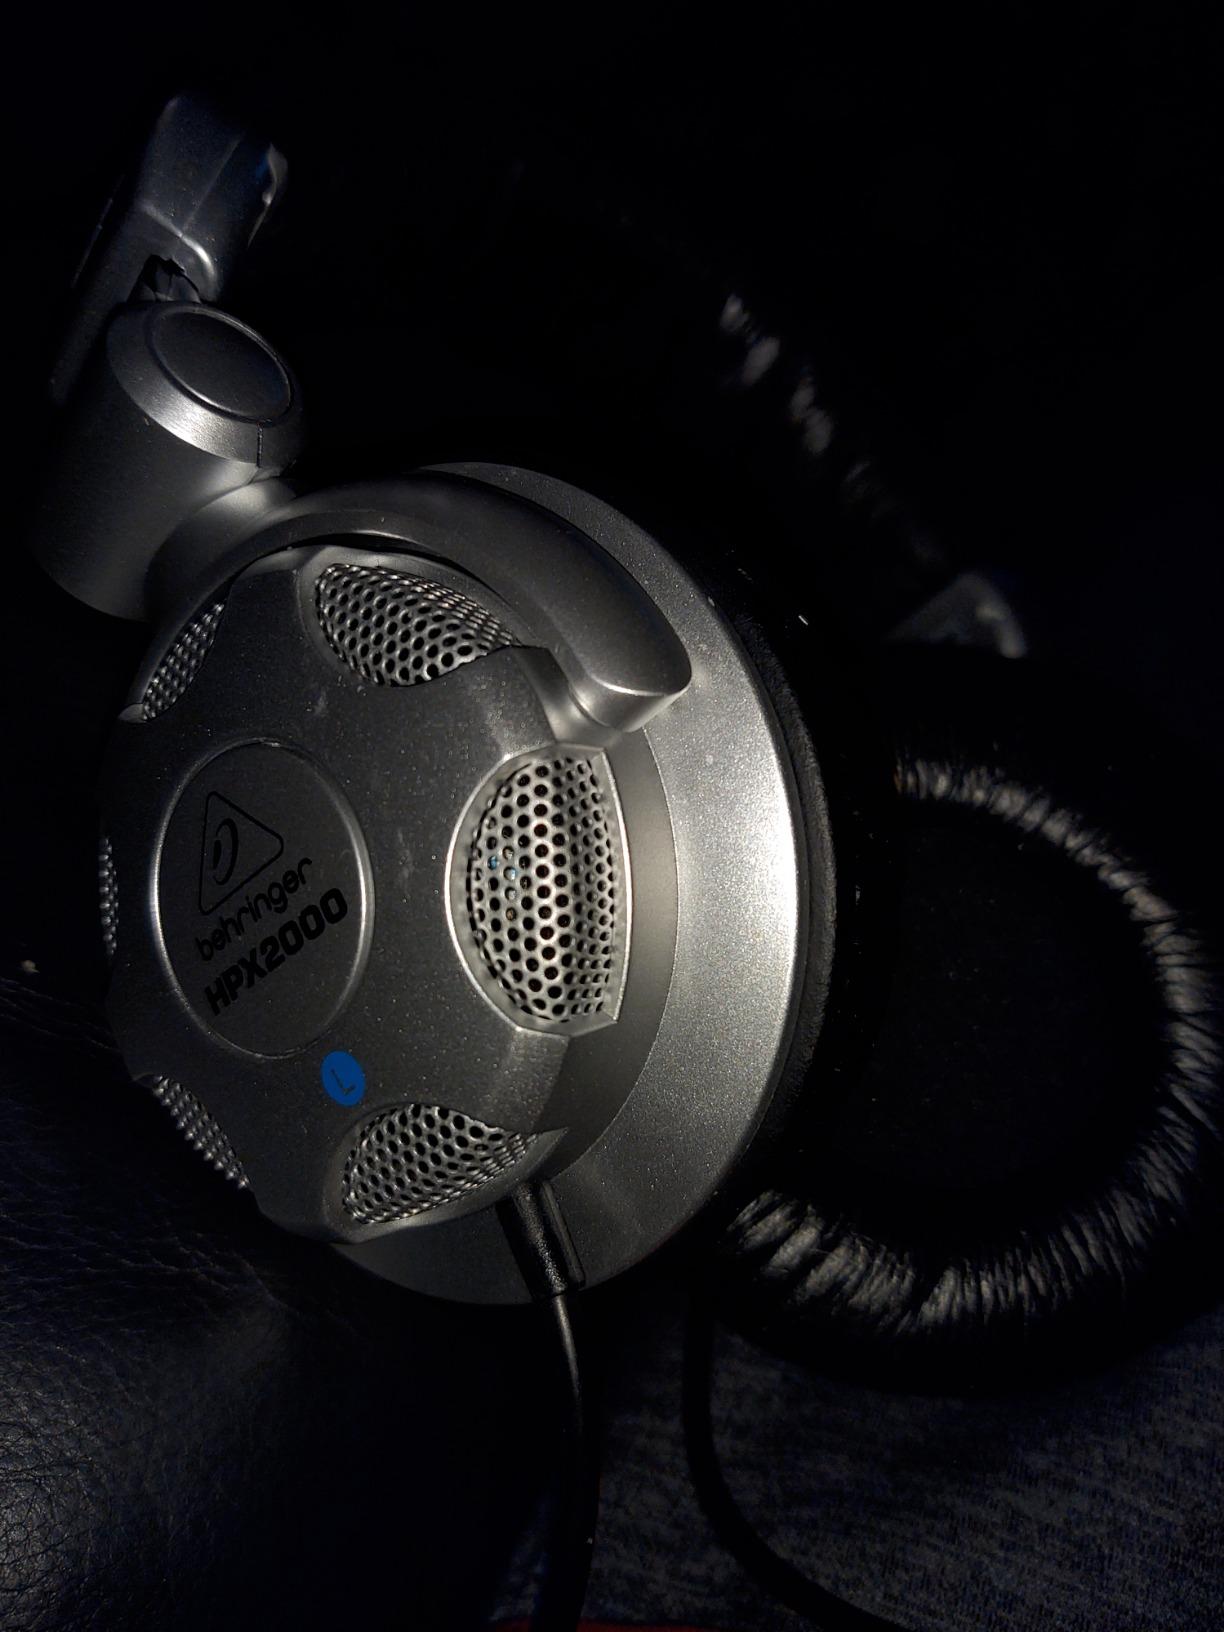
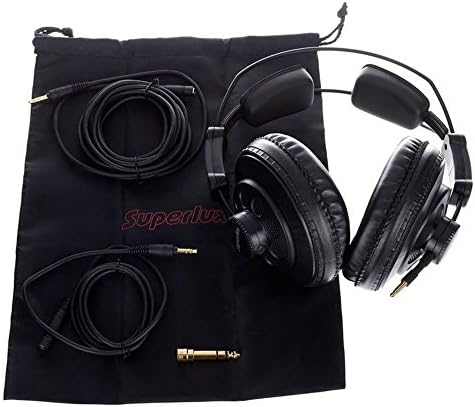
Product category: headphones
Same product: no